Battle of Crete

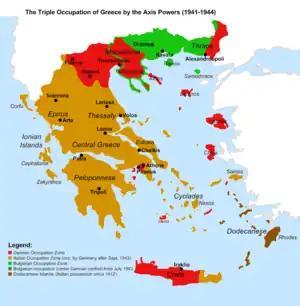
Map of occupied Greece showing the and occupation zones on Crete

An Axis convoy of around 20 caïques, escorted by the , tried to land German reinforcements near Maleme. Force D under Rear-Admiral Irvine Glennie, with three light cruisers and four destroyers, intercepted the convoy before midnight; the convoy turned back with the loss of more than half of its boats, despite "Lupo"'s defence. The attacking British force suffered only slight damage on cruiser caused by friendly fire. About of the German force of more than 2,000 men was saved by the Italian naval commander, Francesco Mimbelli, against an overwhelmingly superior Allied naval force. A total of 297 German soldiers, two Italian seamen and two British sailors on "Orion" were killed. Eight caiques were caught and sunk, while at least another six managed to get away, along with three Italian escorting motor-sailing boats. Only one caïque and one cutter from the convoy reached Crete. The caïque landed 3 officers and 110 German soldiers near Cape Spatha, while the cutter arrived safely in Akrotiri, where her crew was engaged by a British Army patrol and took heavy casualties. Of the German soldiers who landed at Akrotiri, only one managed to get through the British lines and join the German paratroopers already fighting for Chania. According to other authors, only one German officer and 35 men from the 100th Regiment landed from the caïque that arrived in Crete.